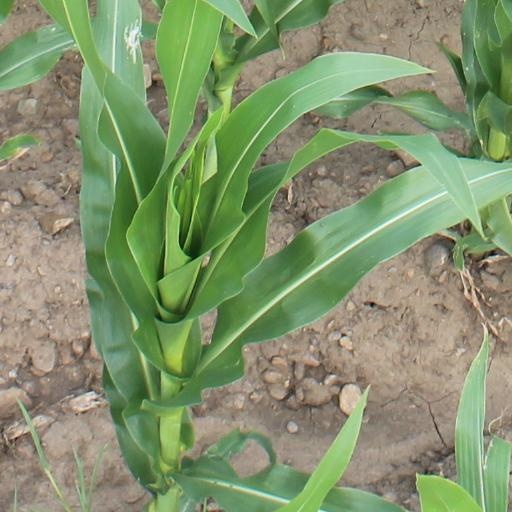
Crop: maize; corn